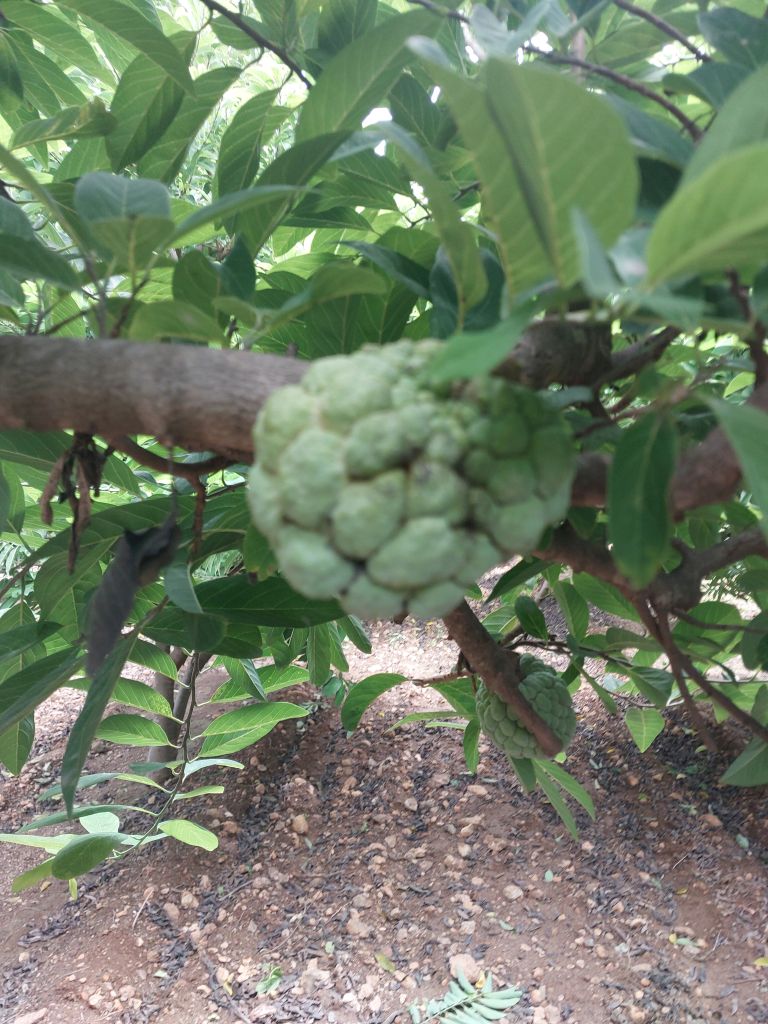
Disease label: Athracnose